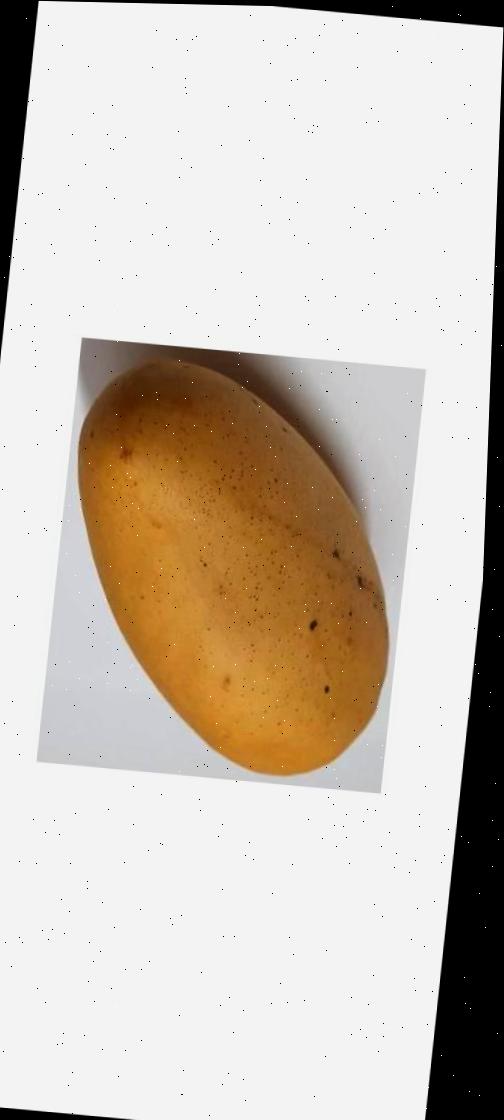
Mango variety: Katimon